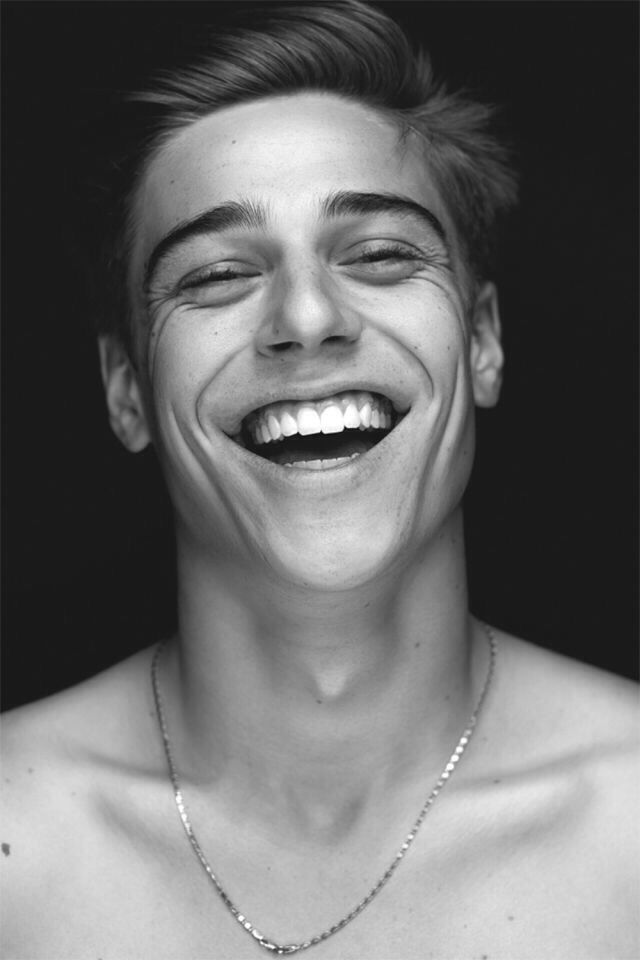
Gender: men